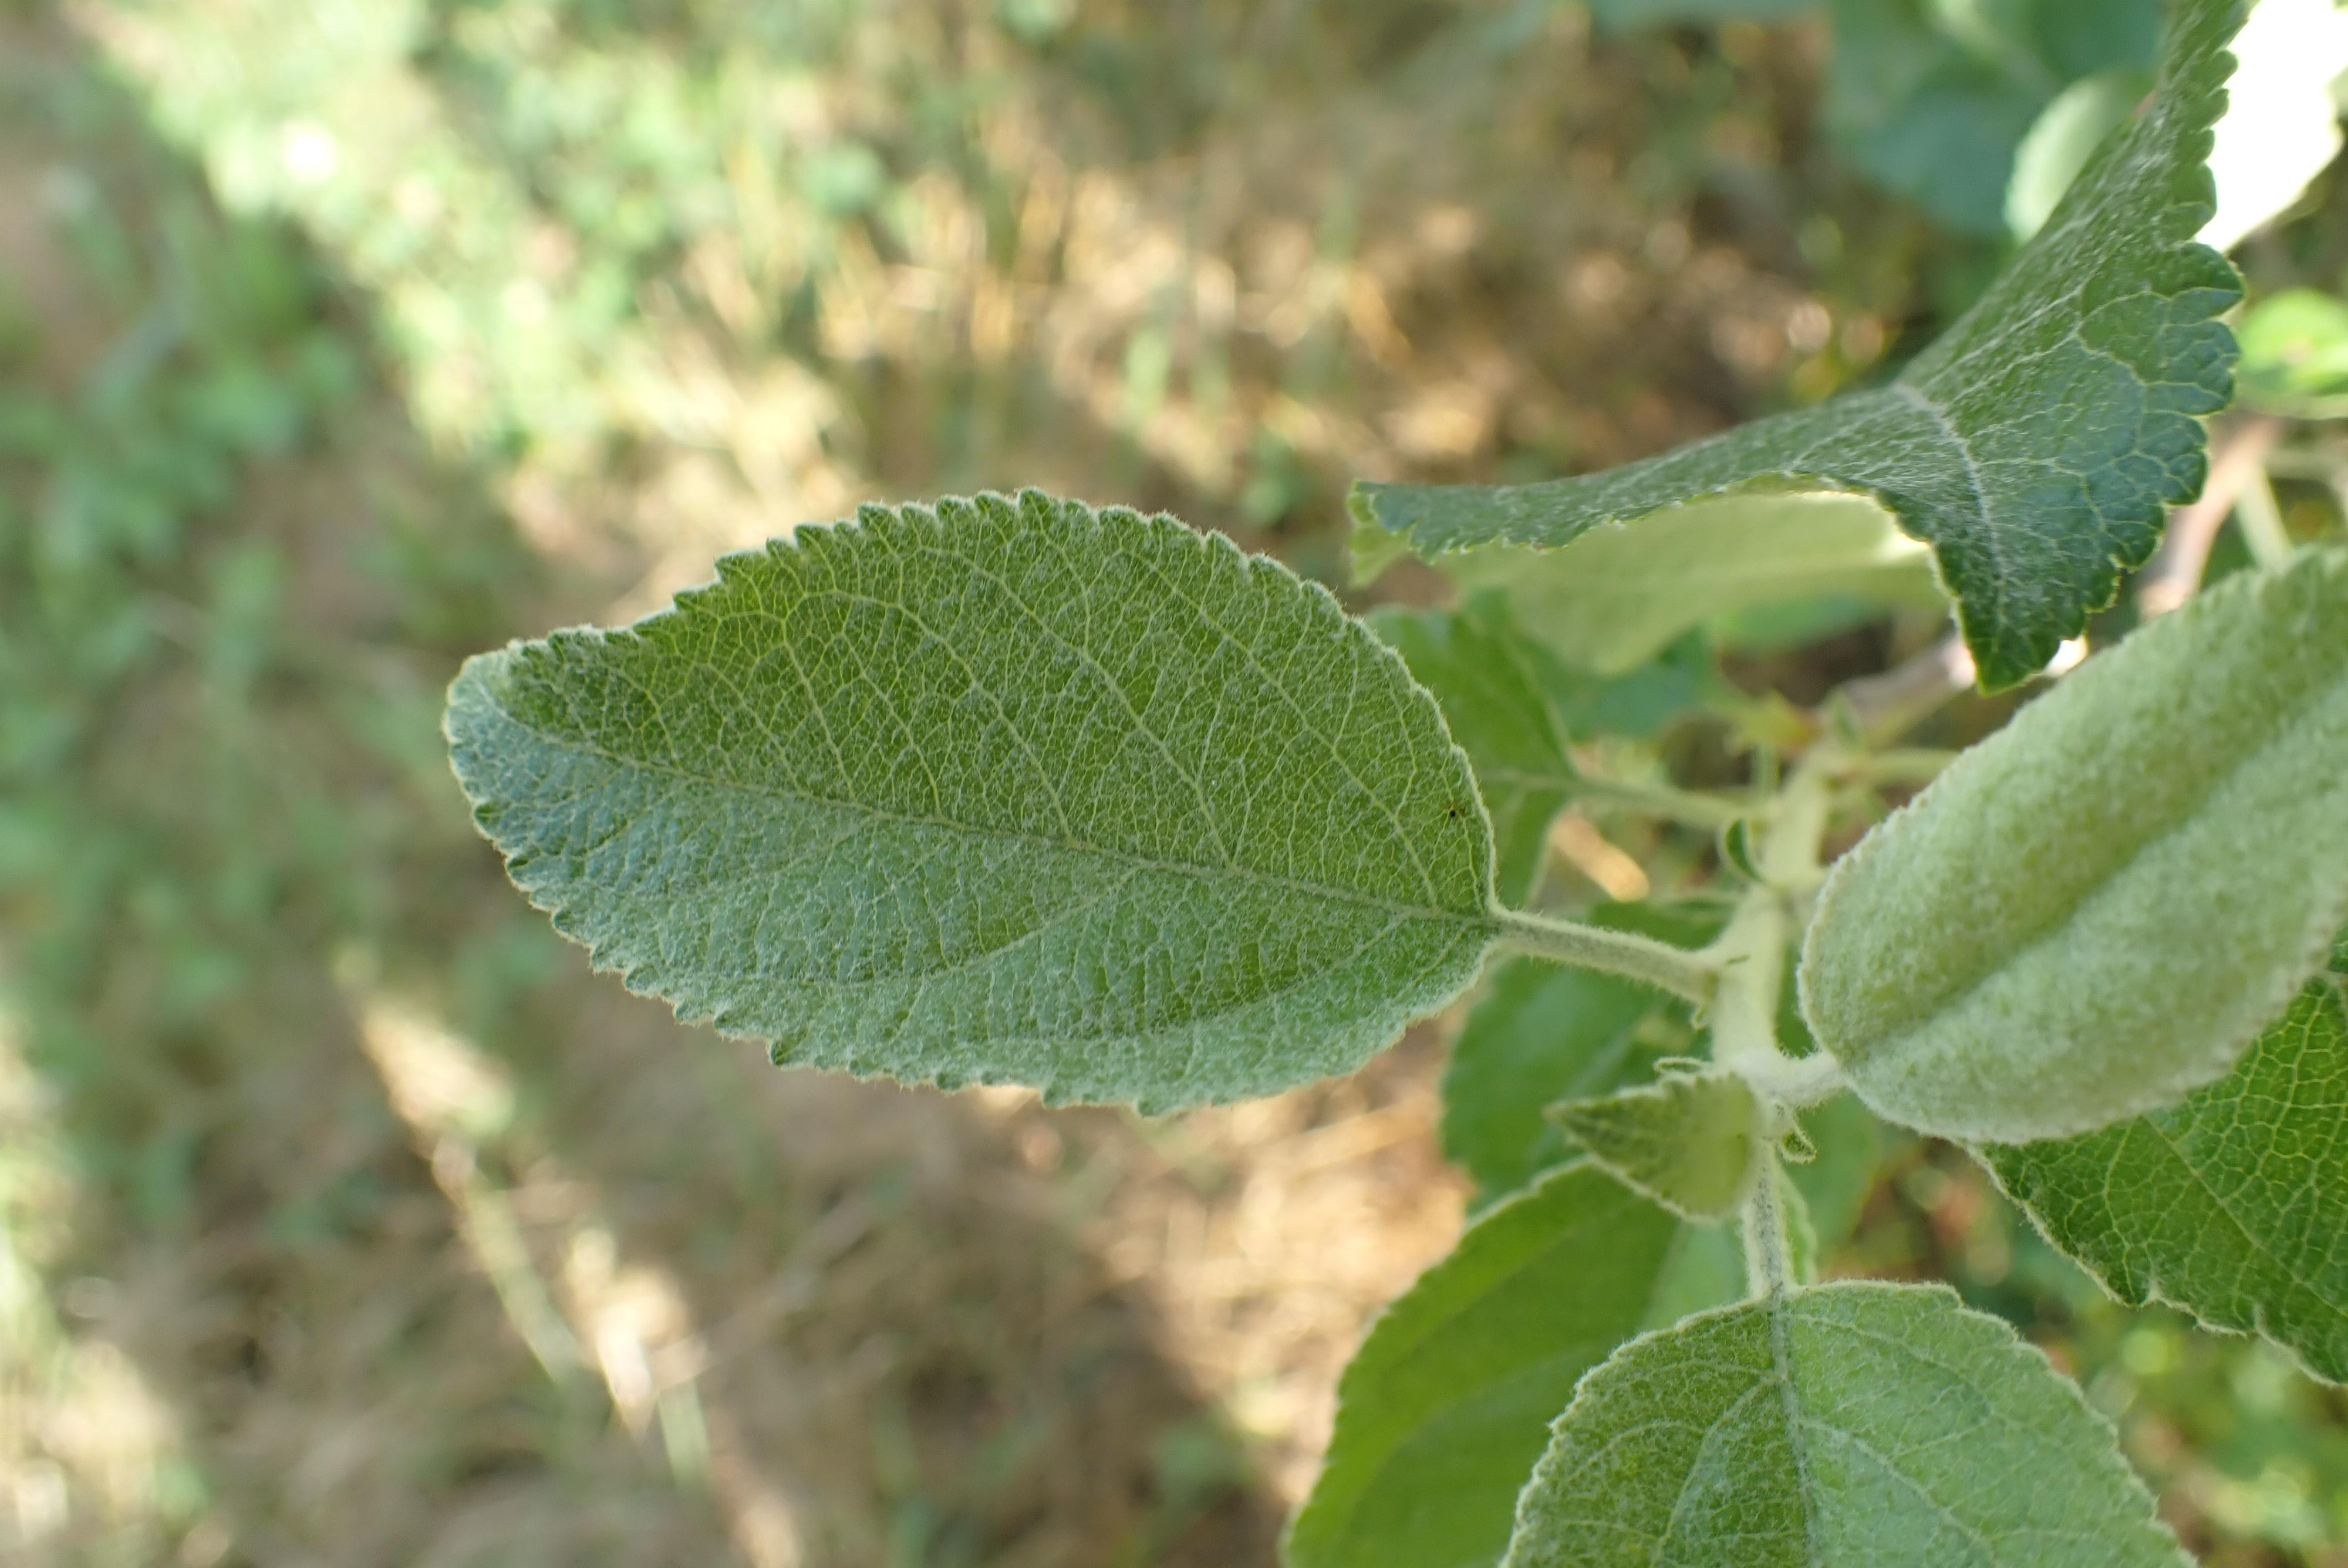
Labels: healthy